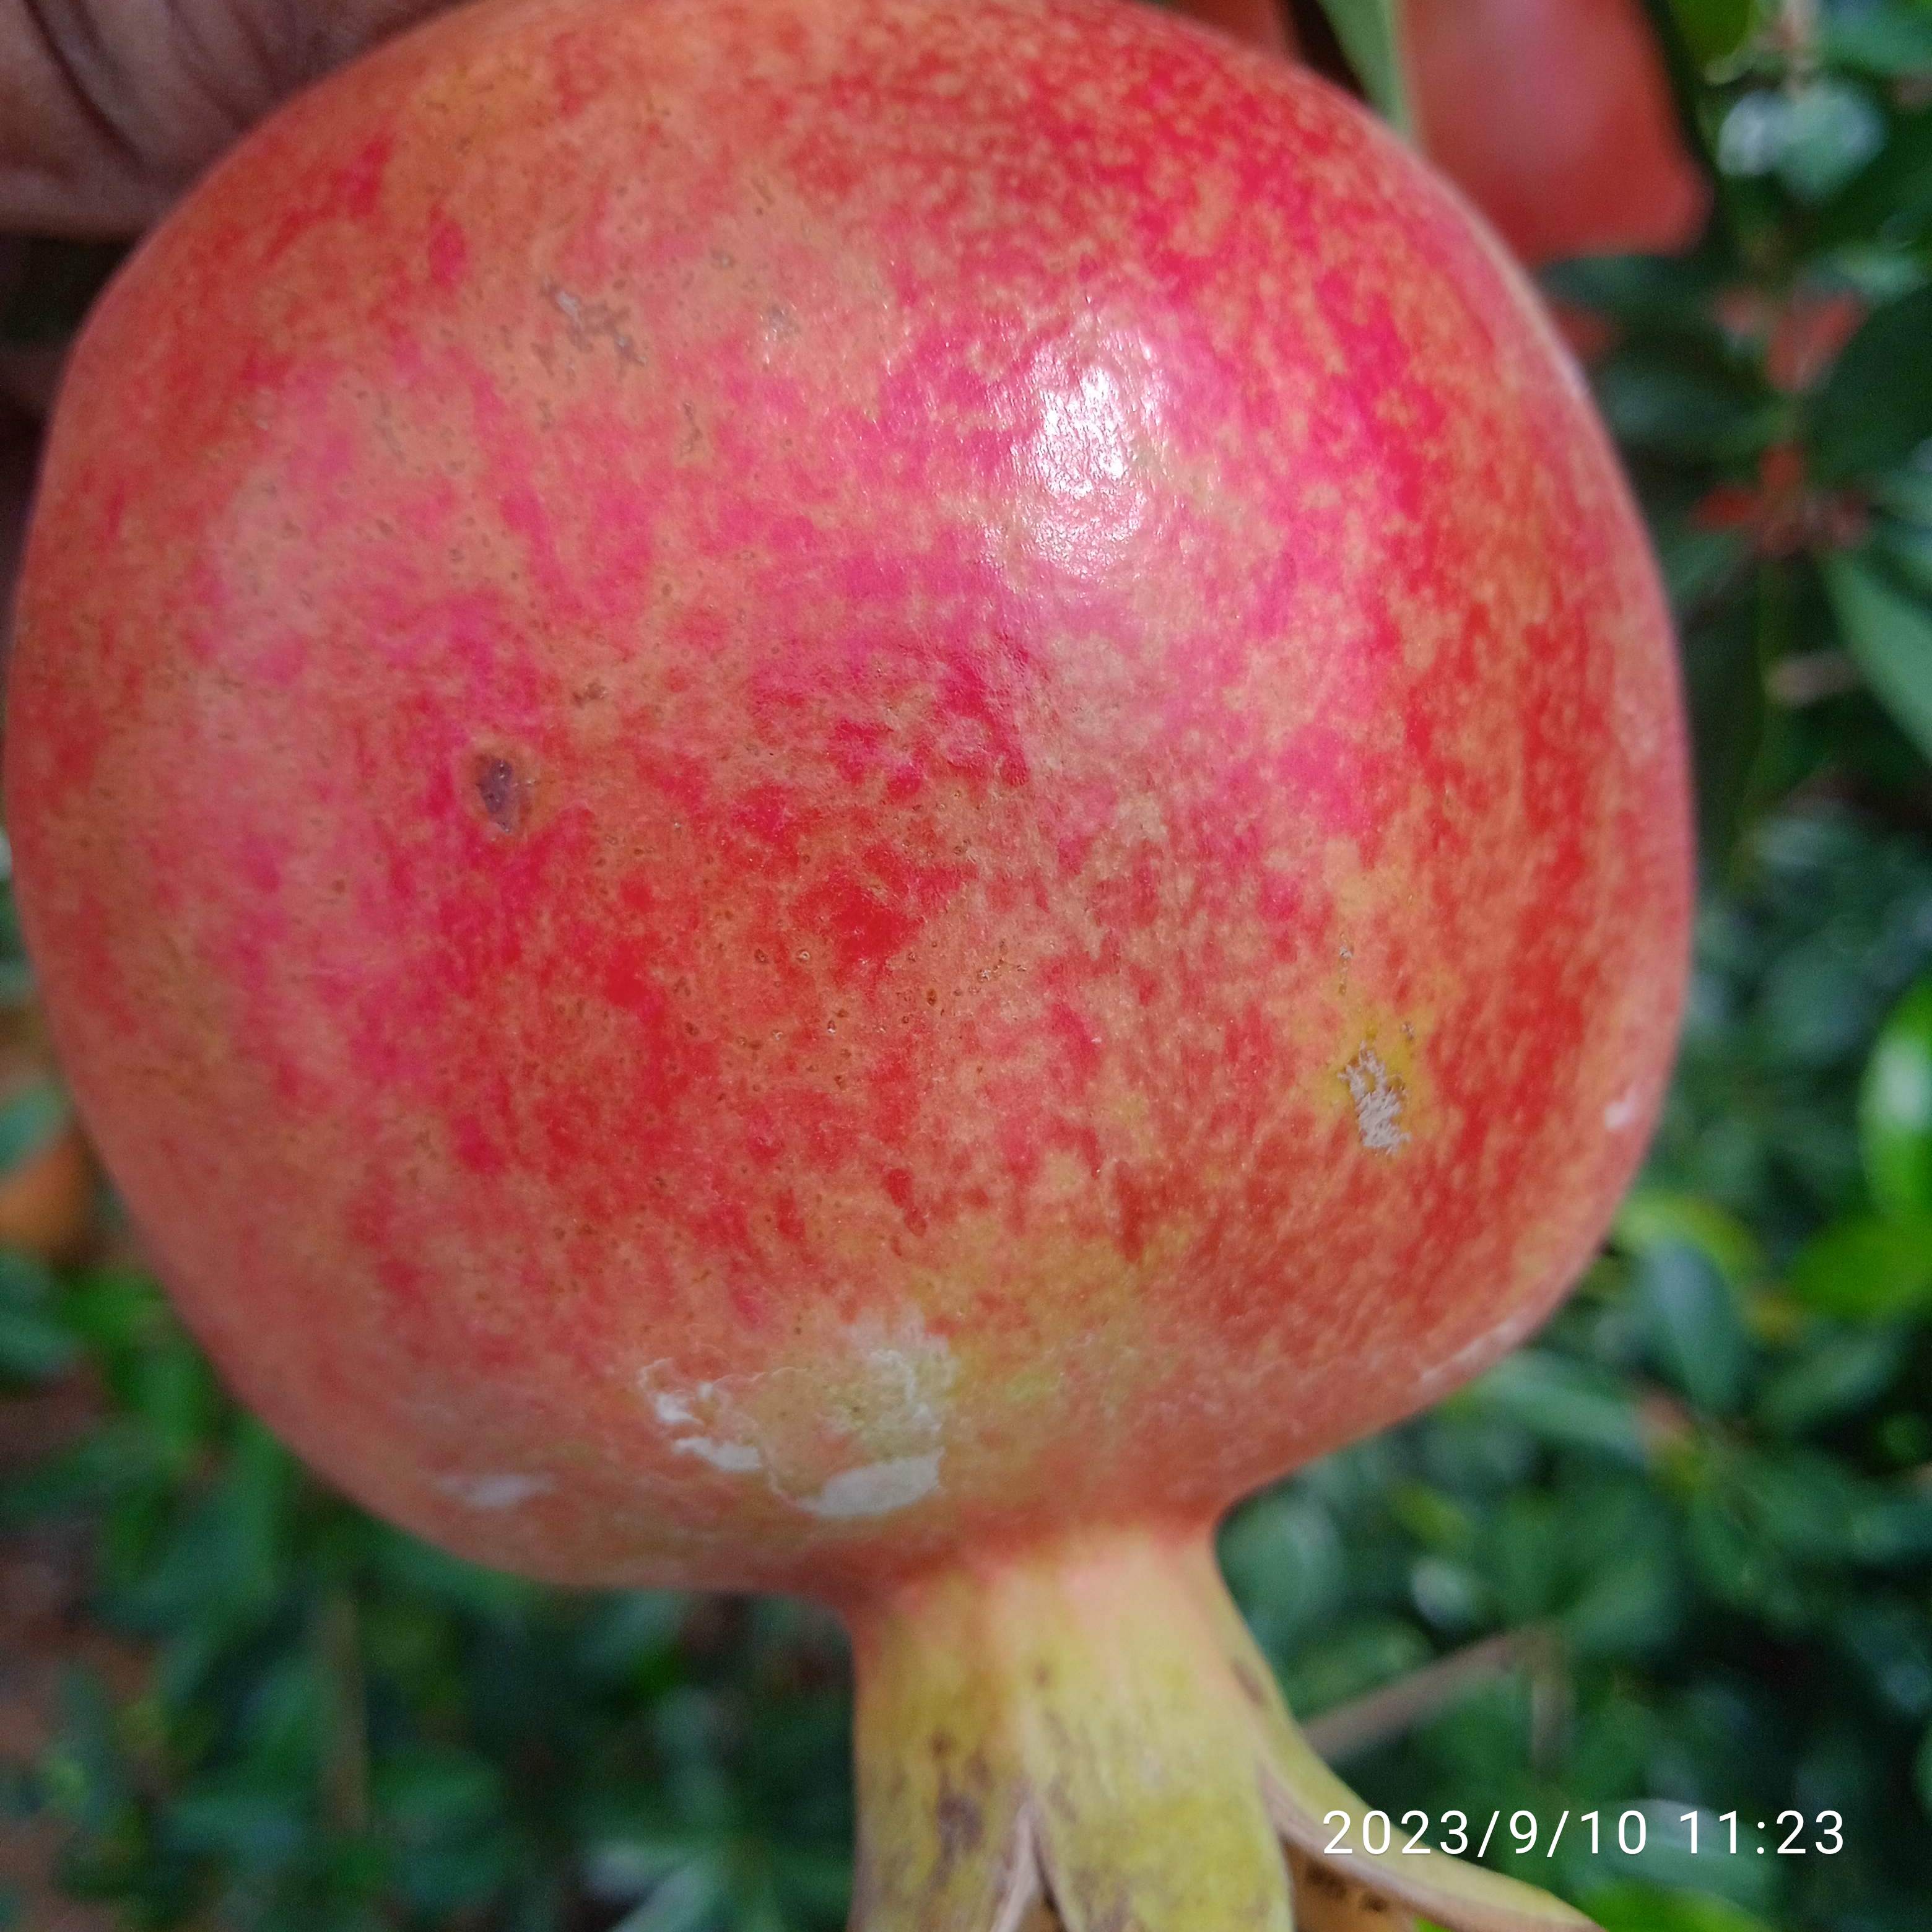
Label: Healthy